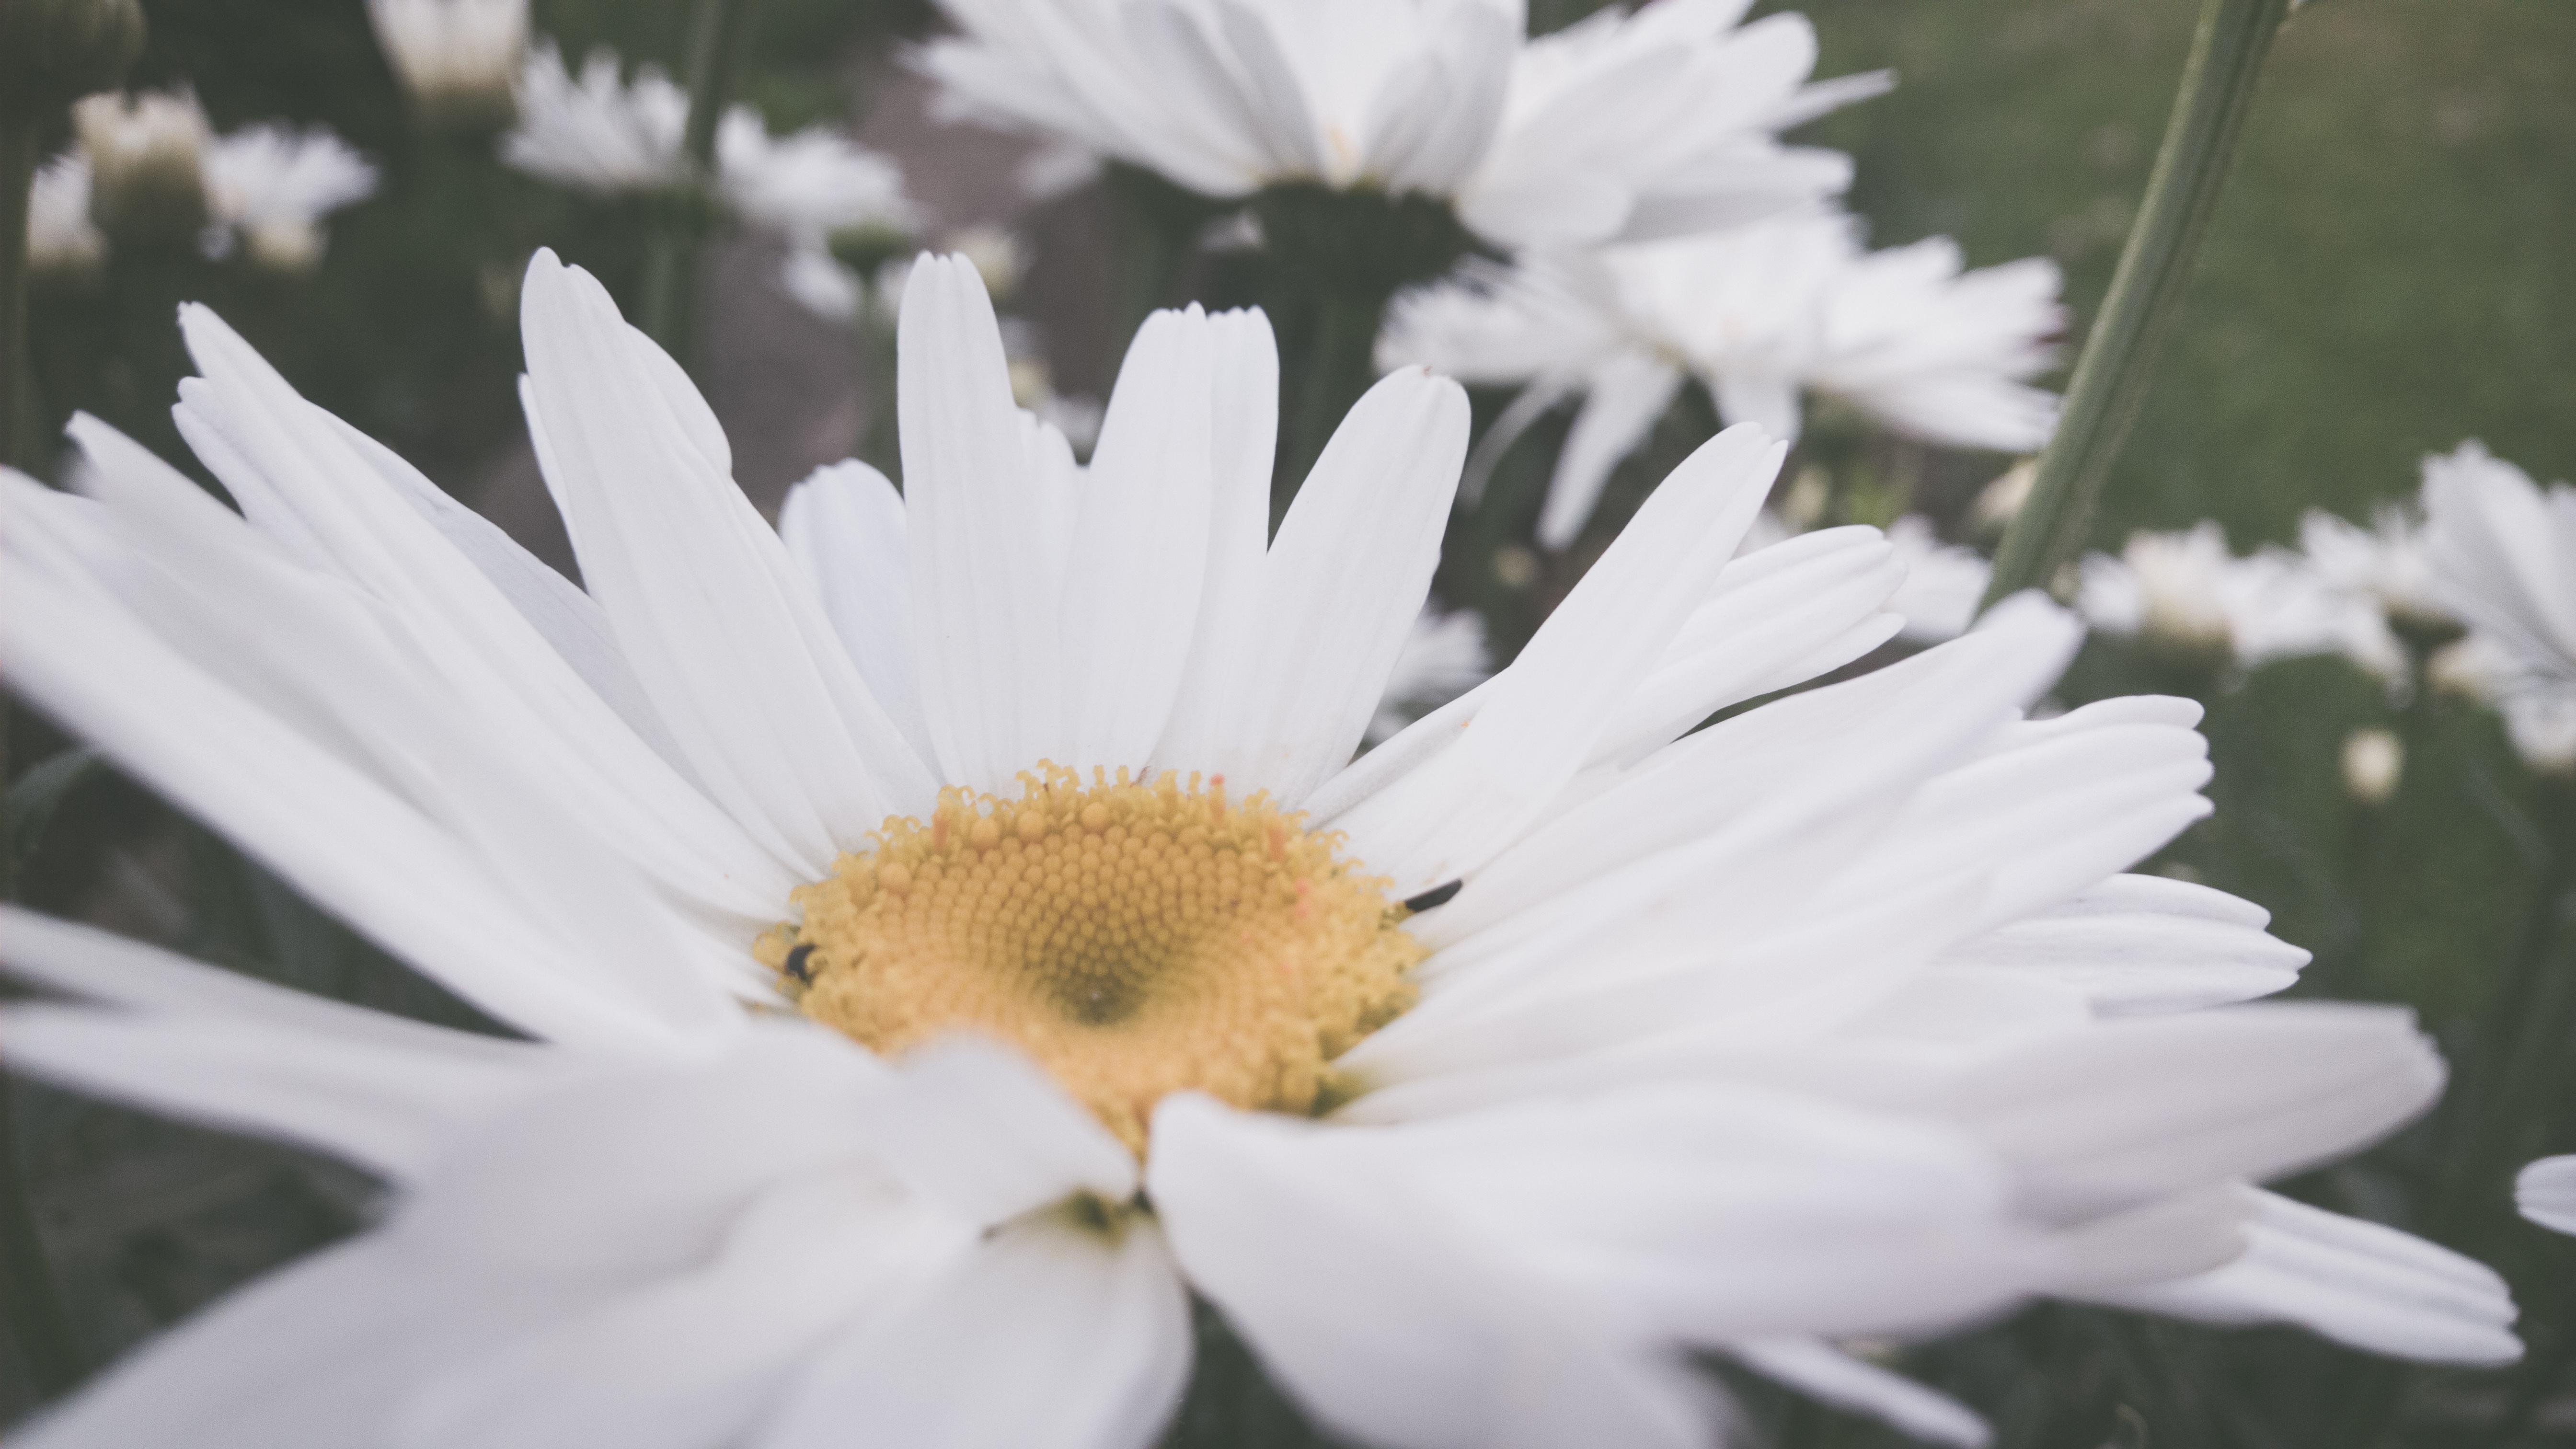
flower, oxeye daisy, daisy, white, nature, flora, plant, black and white, photography, close up, macro photography, botany, land plant, petal, marguerite daisy, blossom, daisy family, flowering plant, plant stem, chrysanths, wildflower